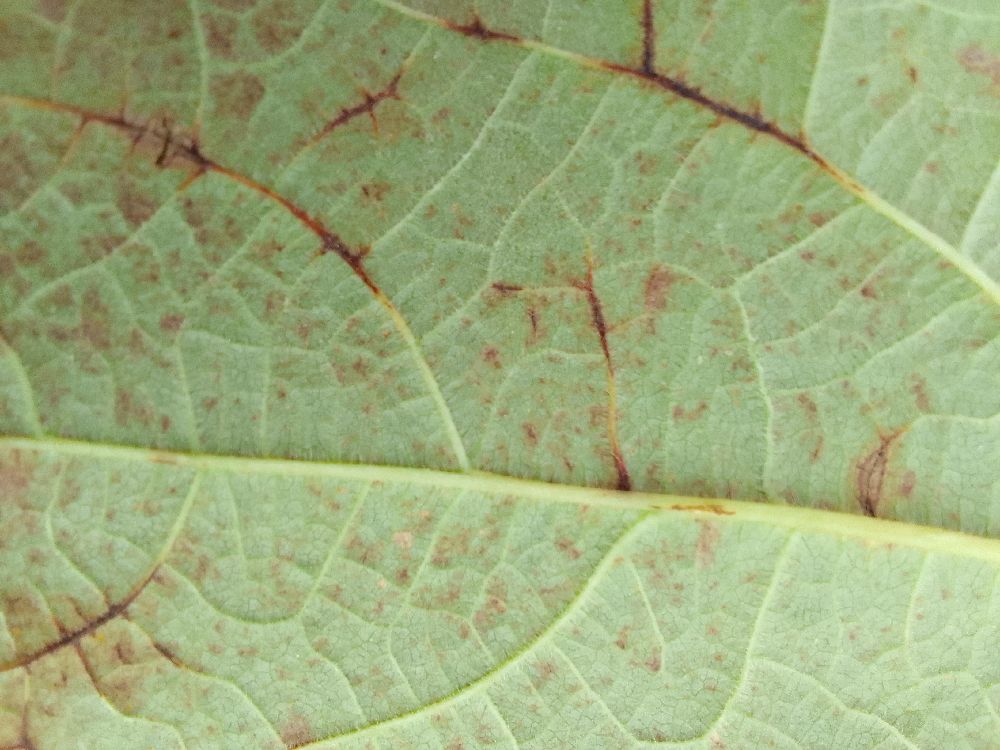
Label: anthracnose